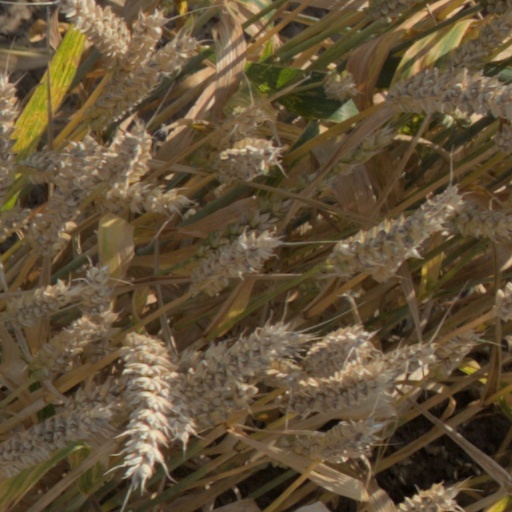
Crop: wheat